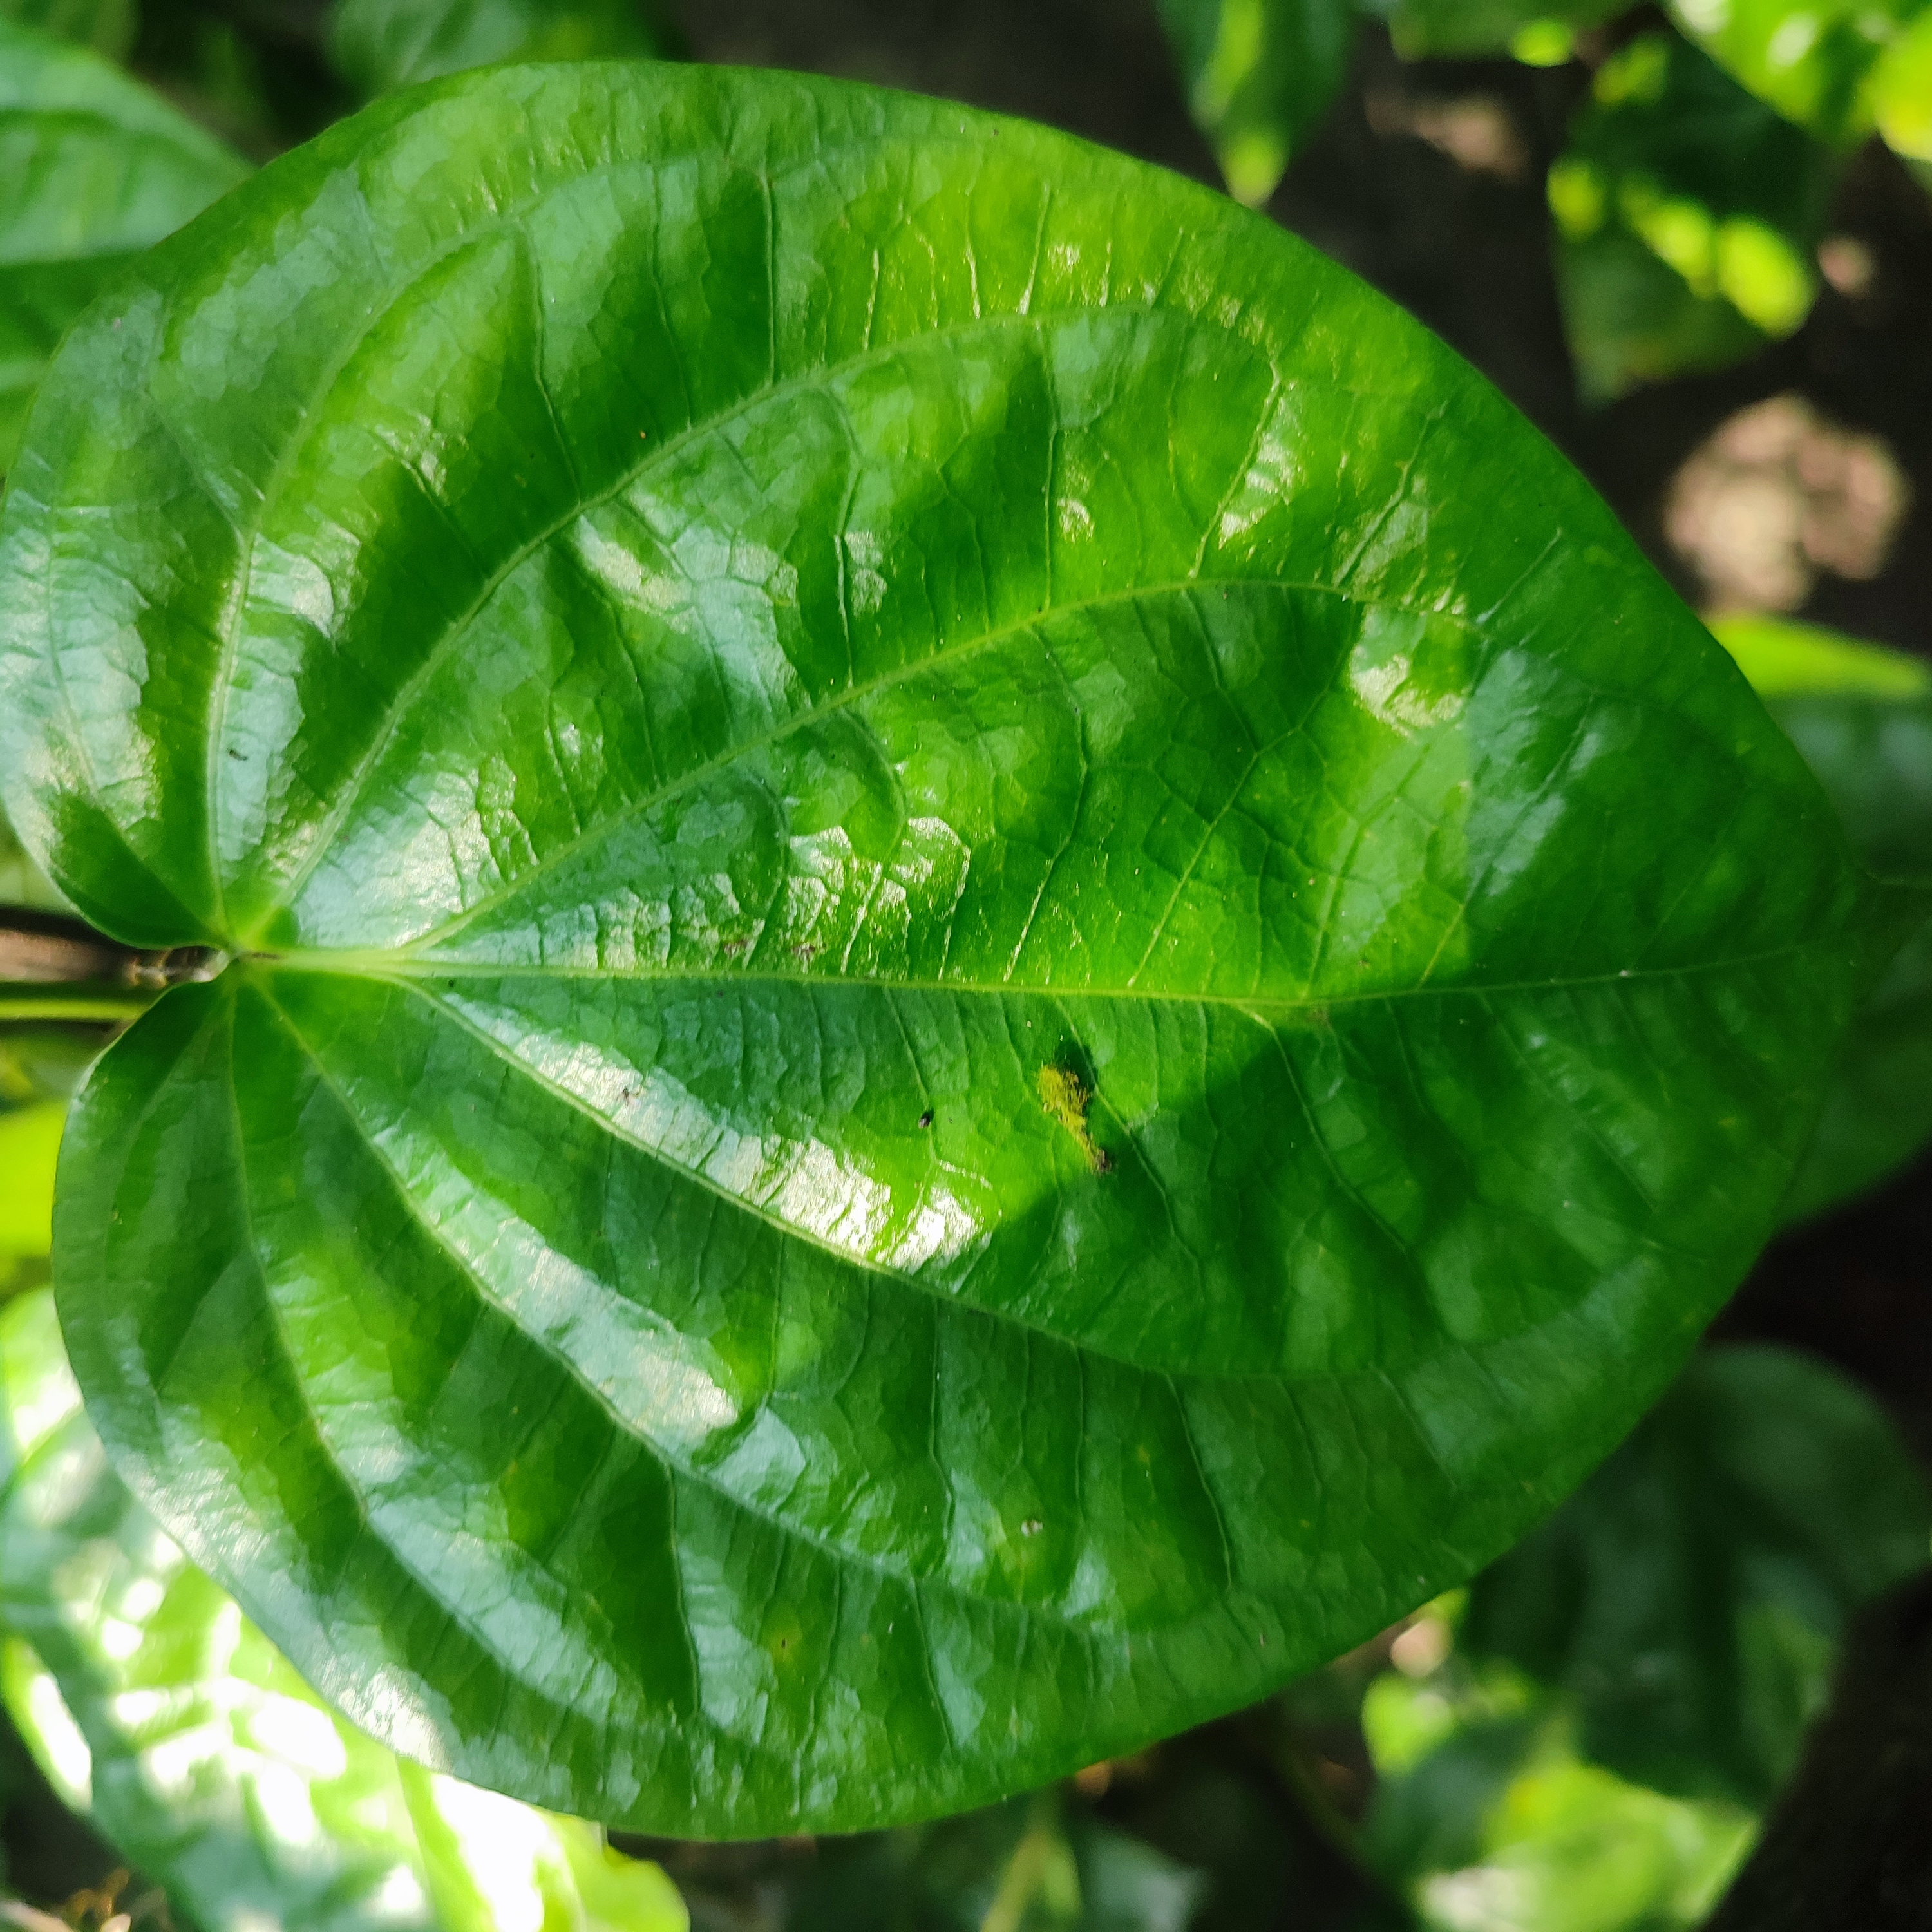
Label: Healthy_Leaf